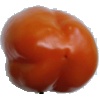
Label: orange_pepper